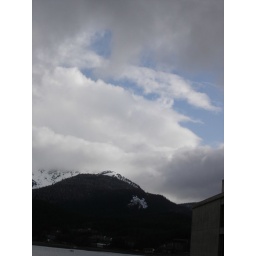
blue sky in spring